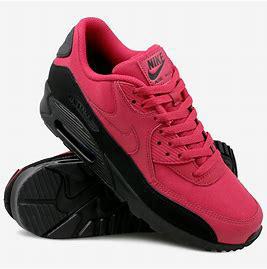
Brand: Nike
Model: Air Max 90 Essential